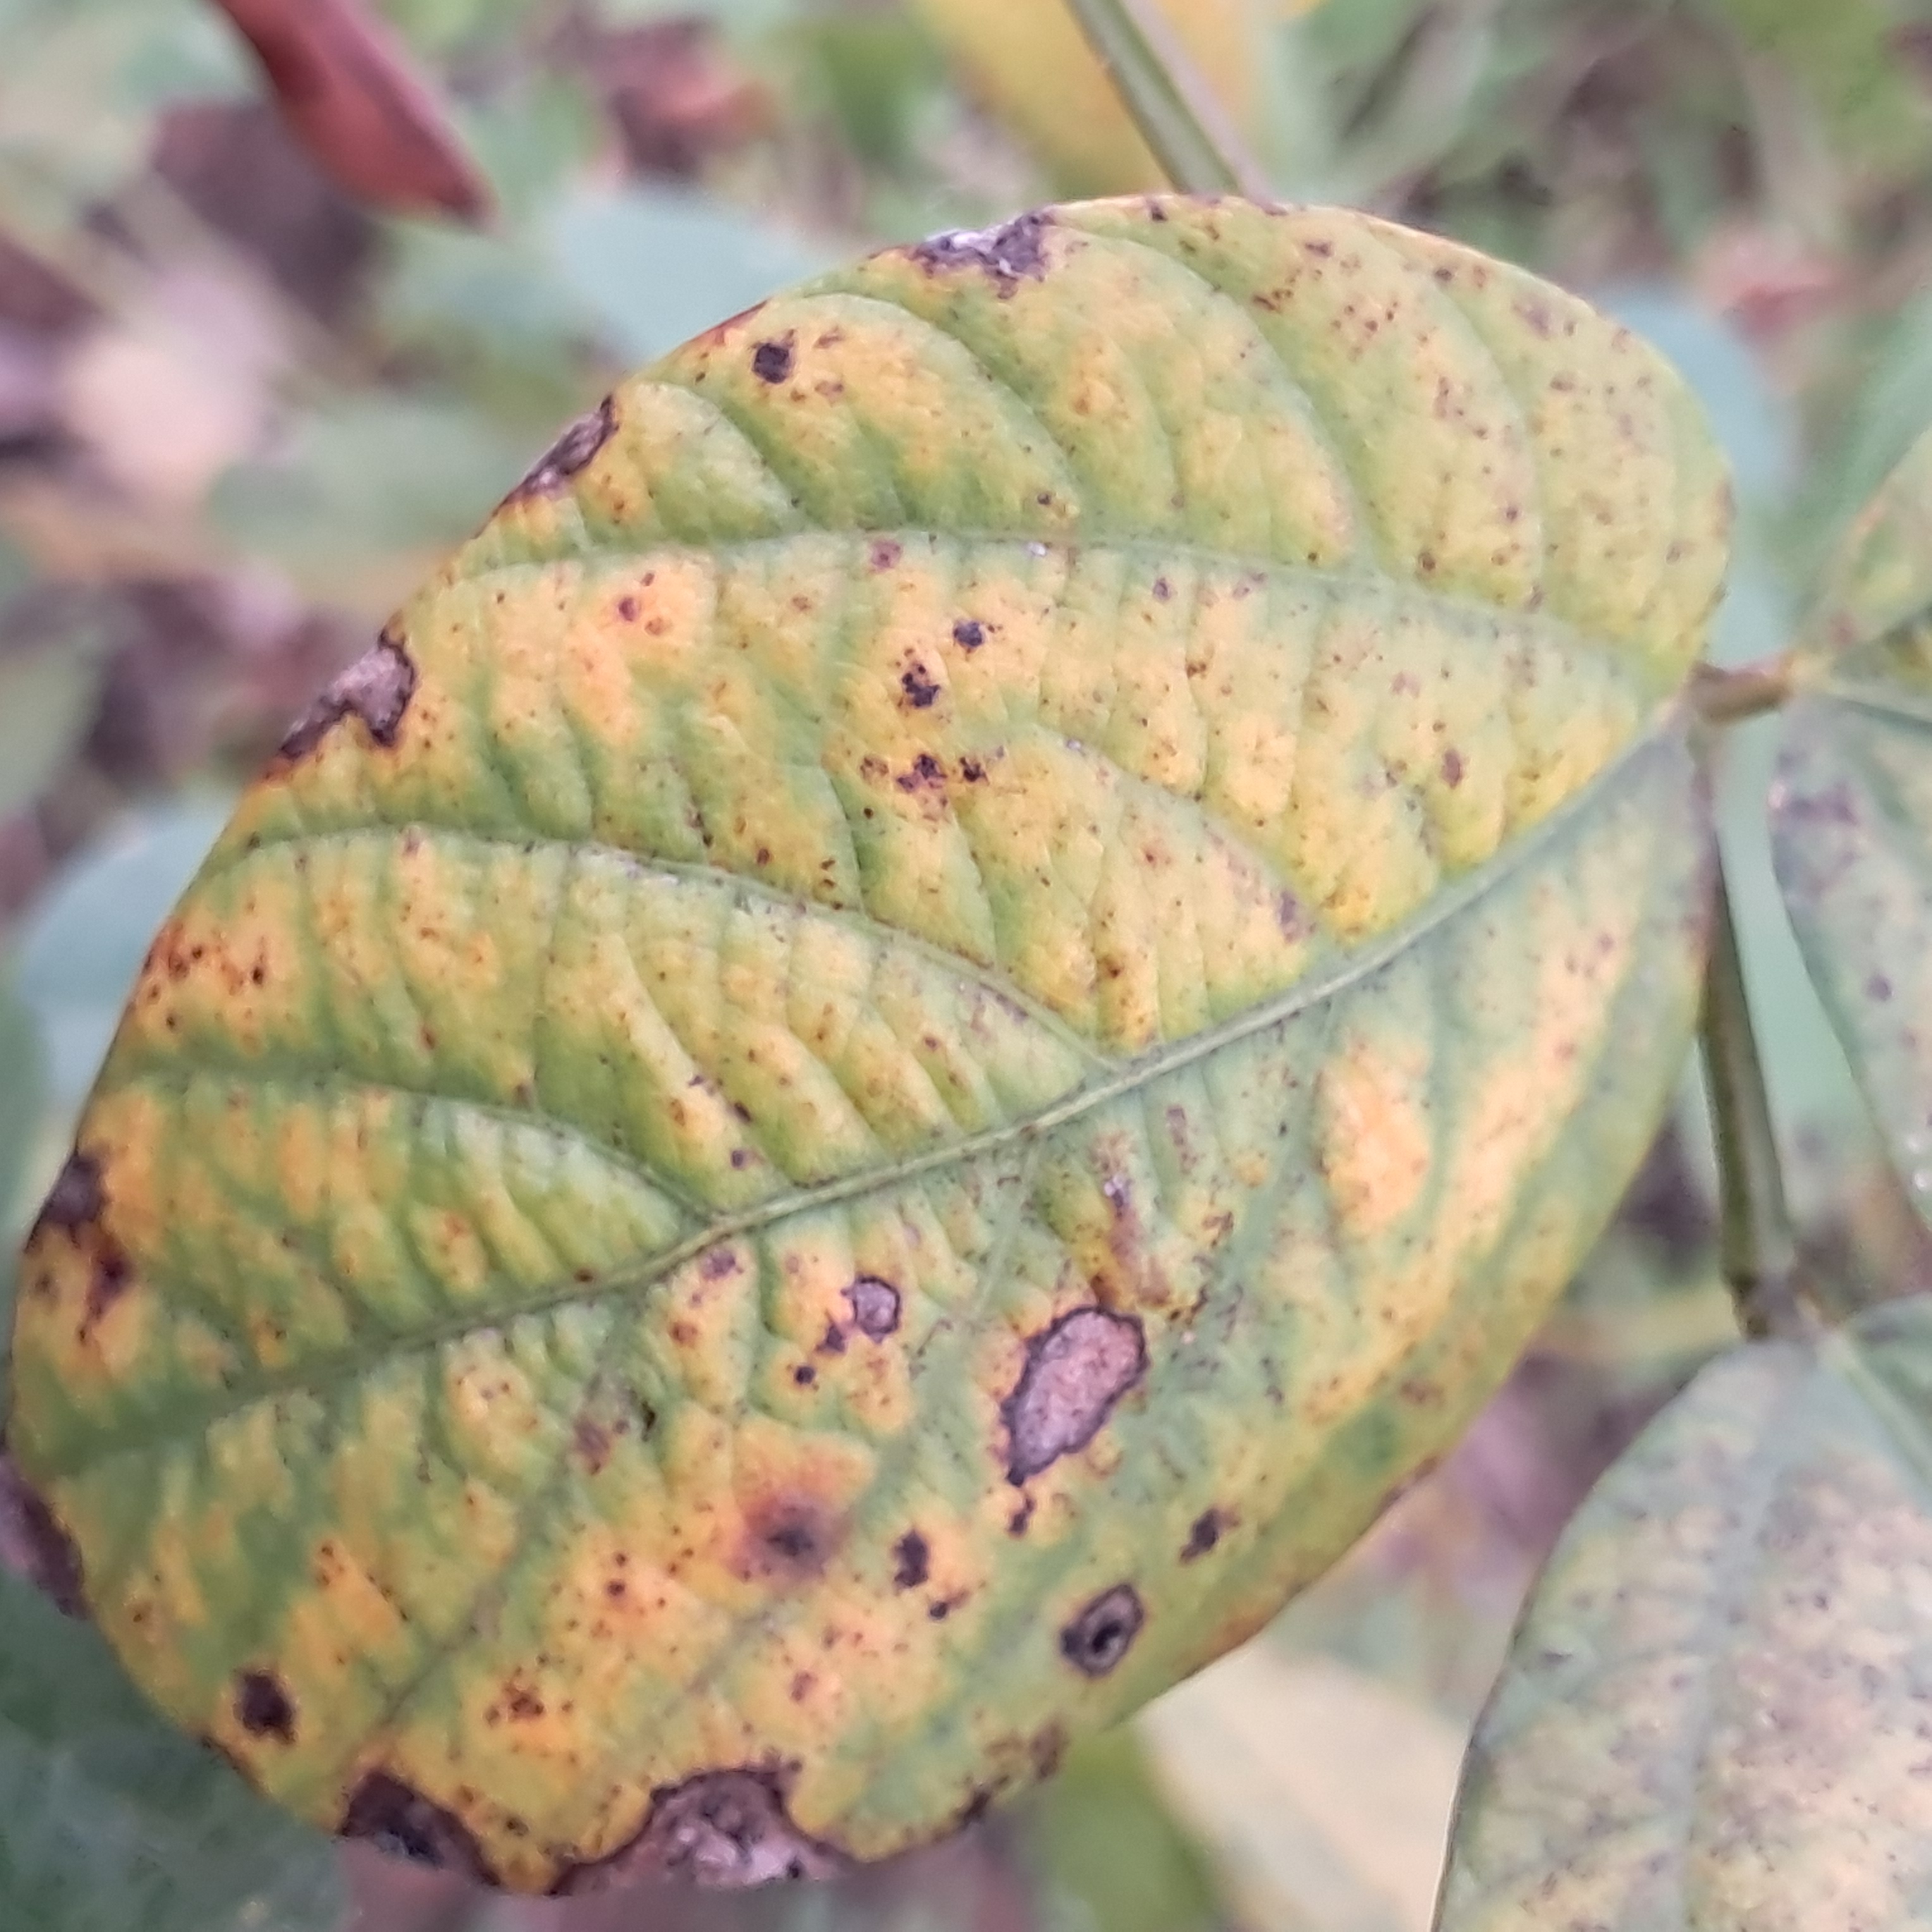
Label: Rust